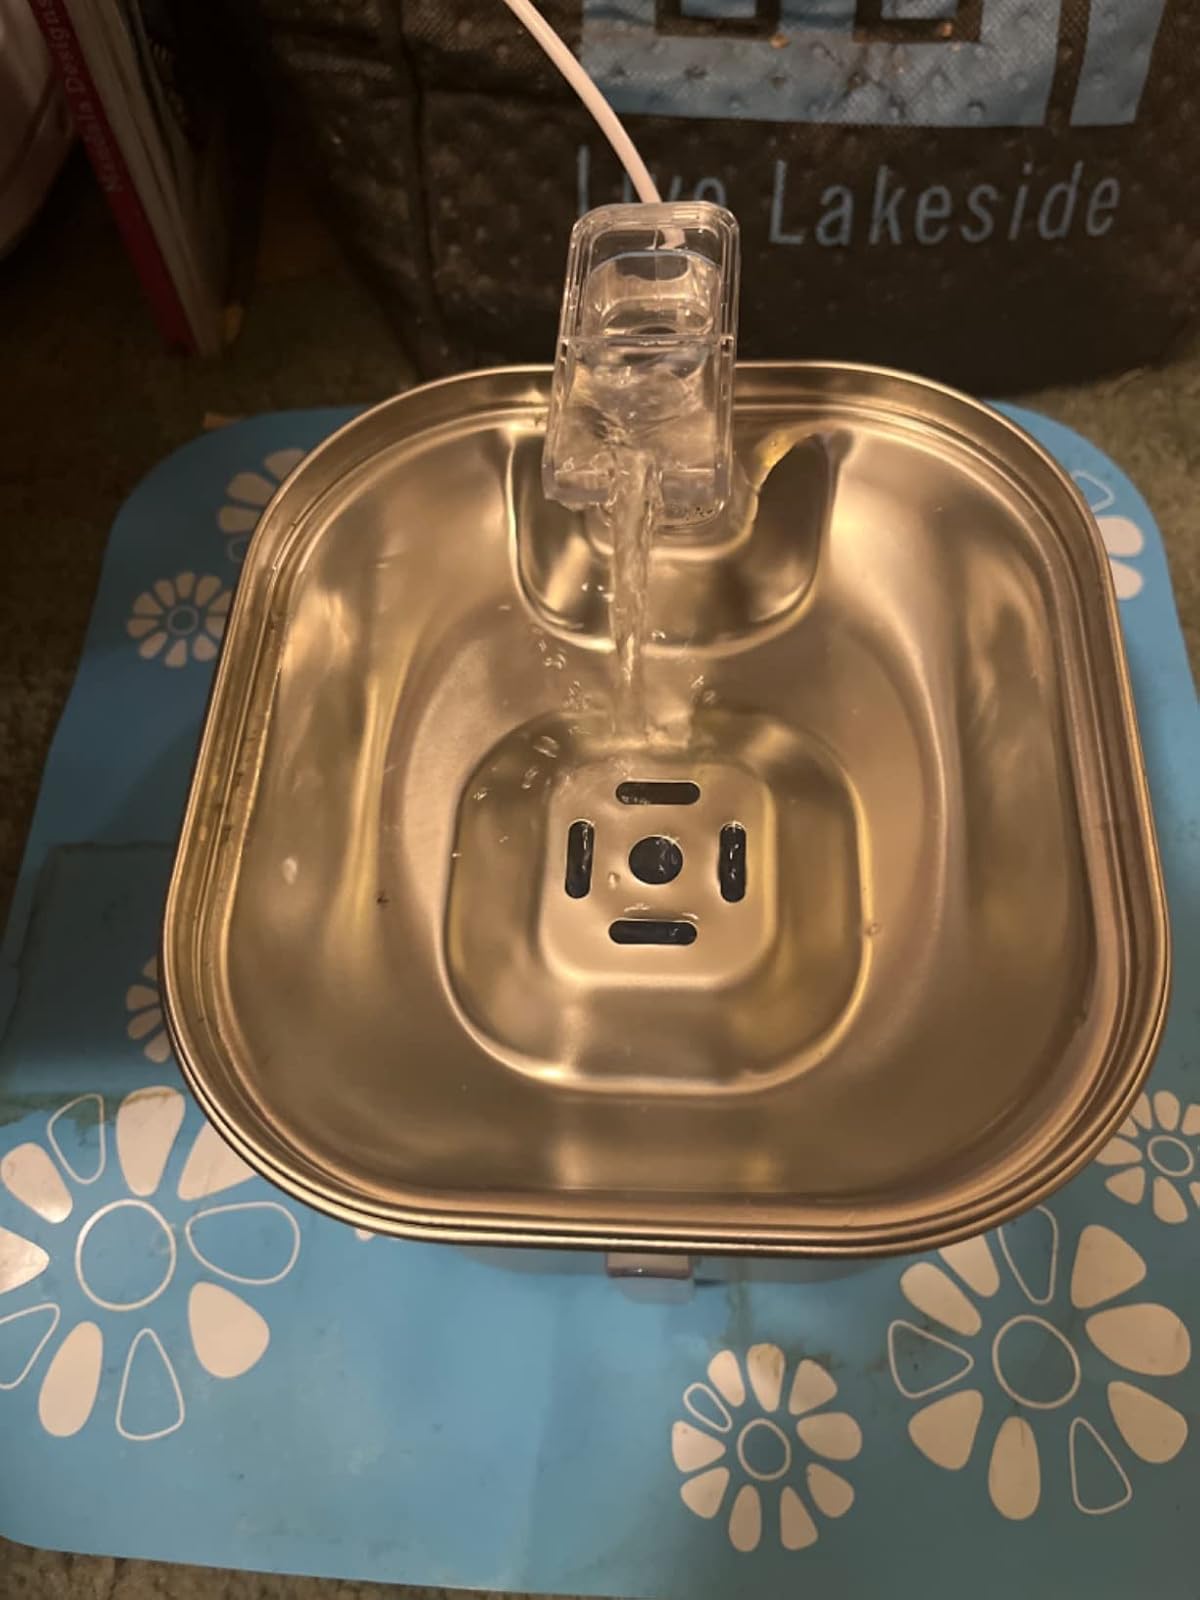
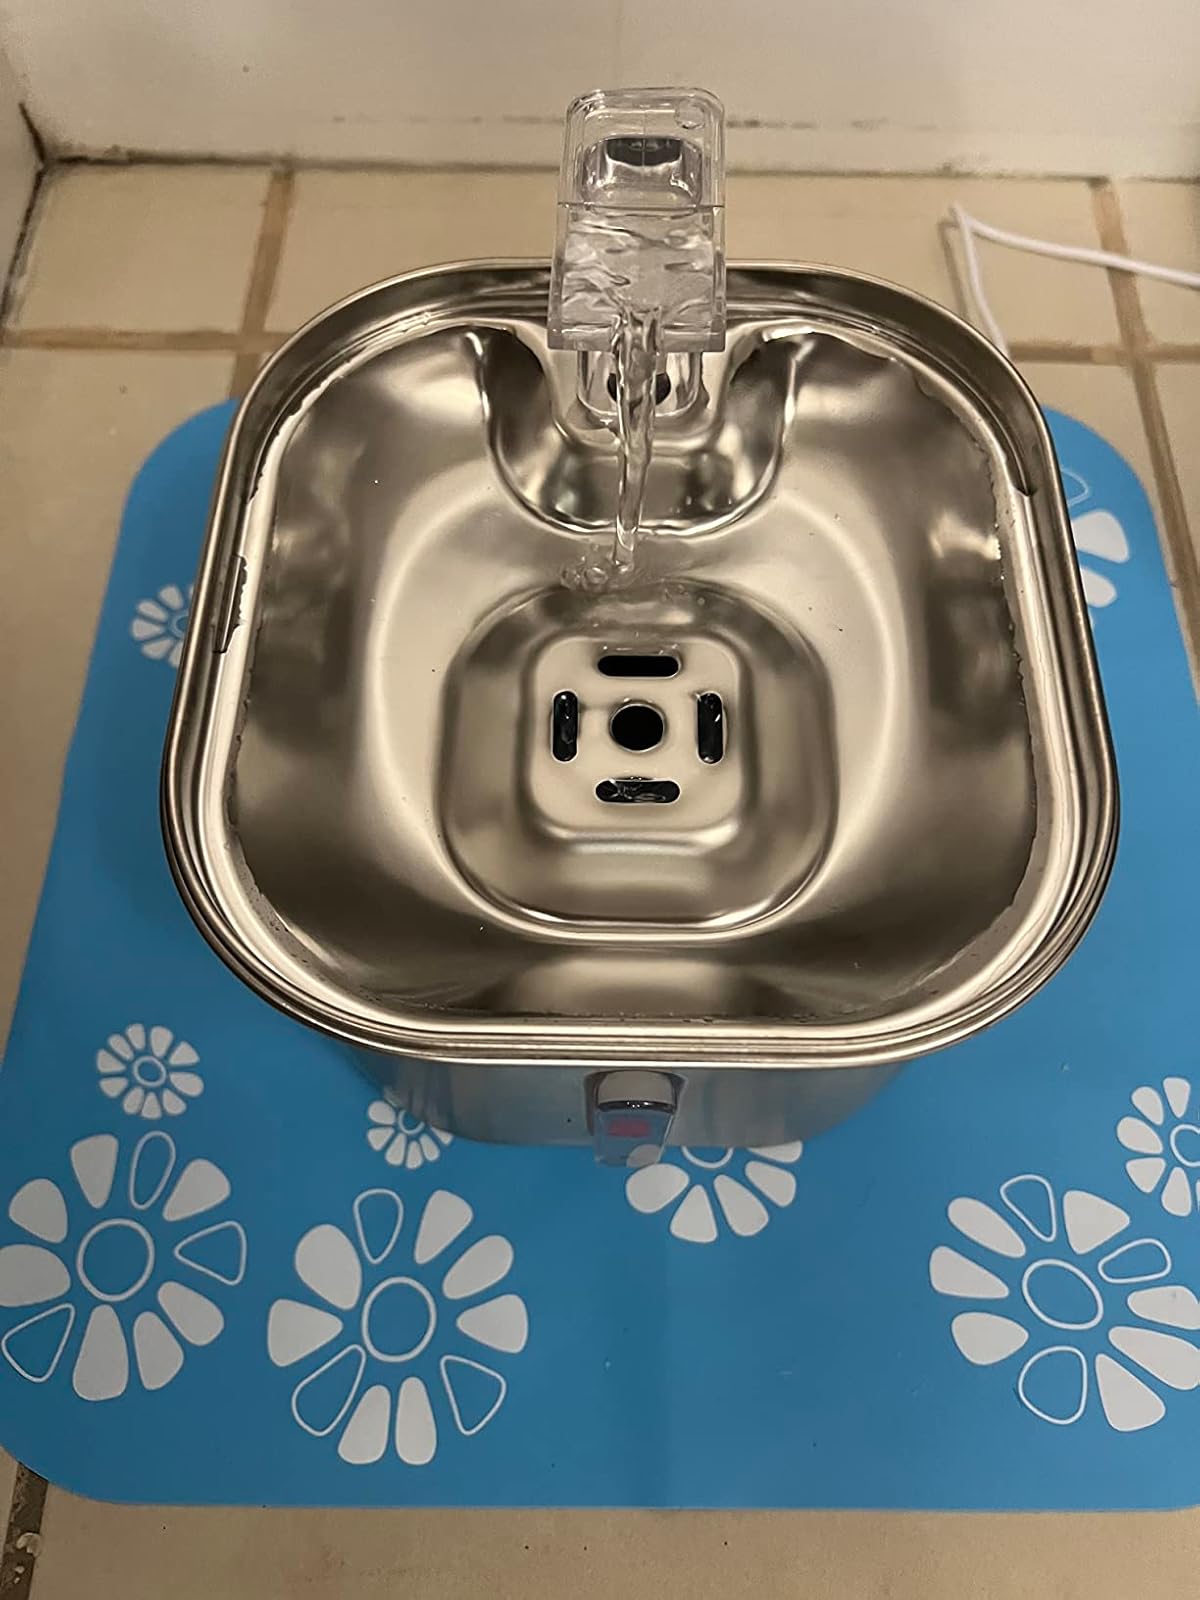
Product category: items_bowl
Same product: yes